Song of Songs 4

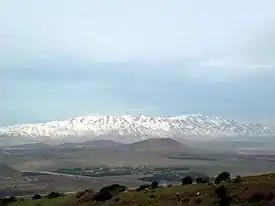
Mount Hermon, highest point in the Anti-Lebanon range, looking north from Mount Bental in the Golan Heights.

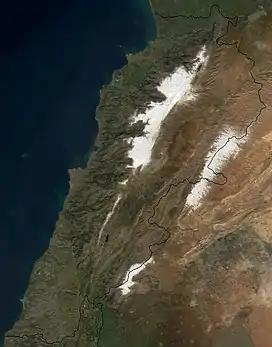
Satellite image of Lebanon. The snow-covered areas nearer the coast are the Mount Lebanon range and the snow-covered areas further inland are the Anti-Lebanon mountain range.

The beginning (verse 1a) and the end (verse 8a) of this part contain repeated lines that "frame an address of endearment": "my darling/[my] bride." Verses 1-7 contain the man's "waṣf" or descriptive poem of his female lover from head to breast, using imagery of flora and fauna, with a few of "fortifications and military weapons". Verses 2 and 5 begin and end this imagery with comparisons with animals, such as sheep and fawns, whereas verses 6-8 focus on the desire of the male speaker to visit "the mountain of myrrh" and to be joined there by his partner, expressing his desire in terms of a sensual pursuit with his lover's body as a mountain on which he finds perfumes.